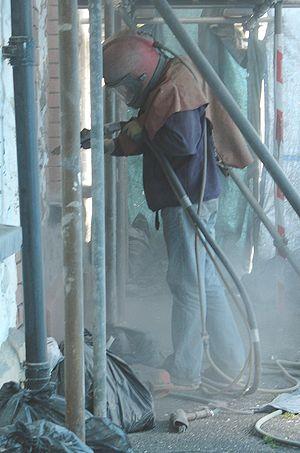
Le sablage est une technique industrielle de nettoyage des grandes surfaces en utilisant un abrasif projeté à grande vitesse à l'aide d'air comprimé au travers d'une buse, sur le matériau à décaper.